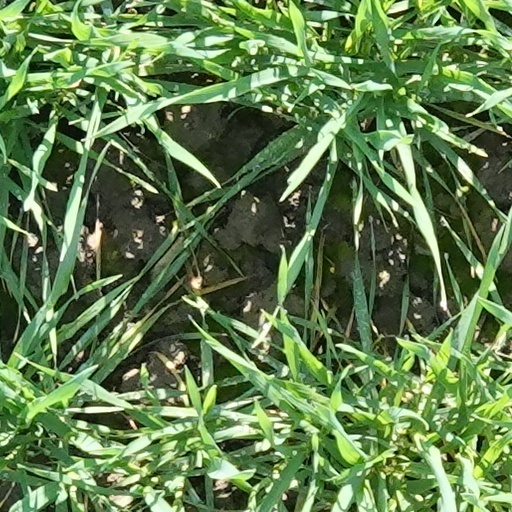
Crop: wheat